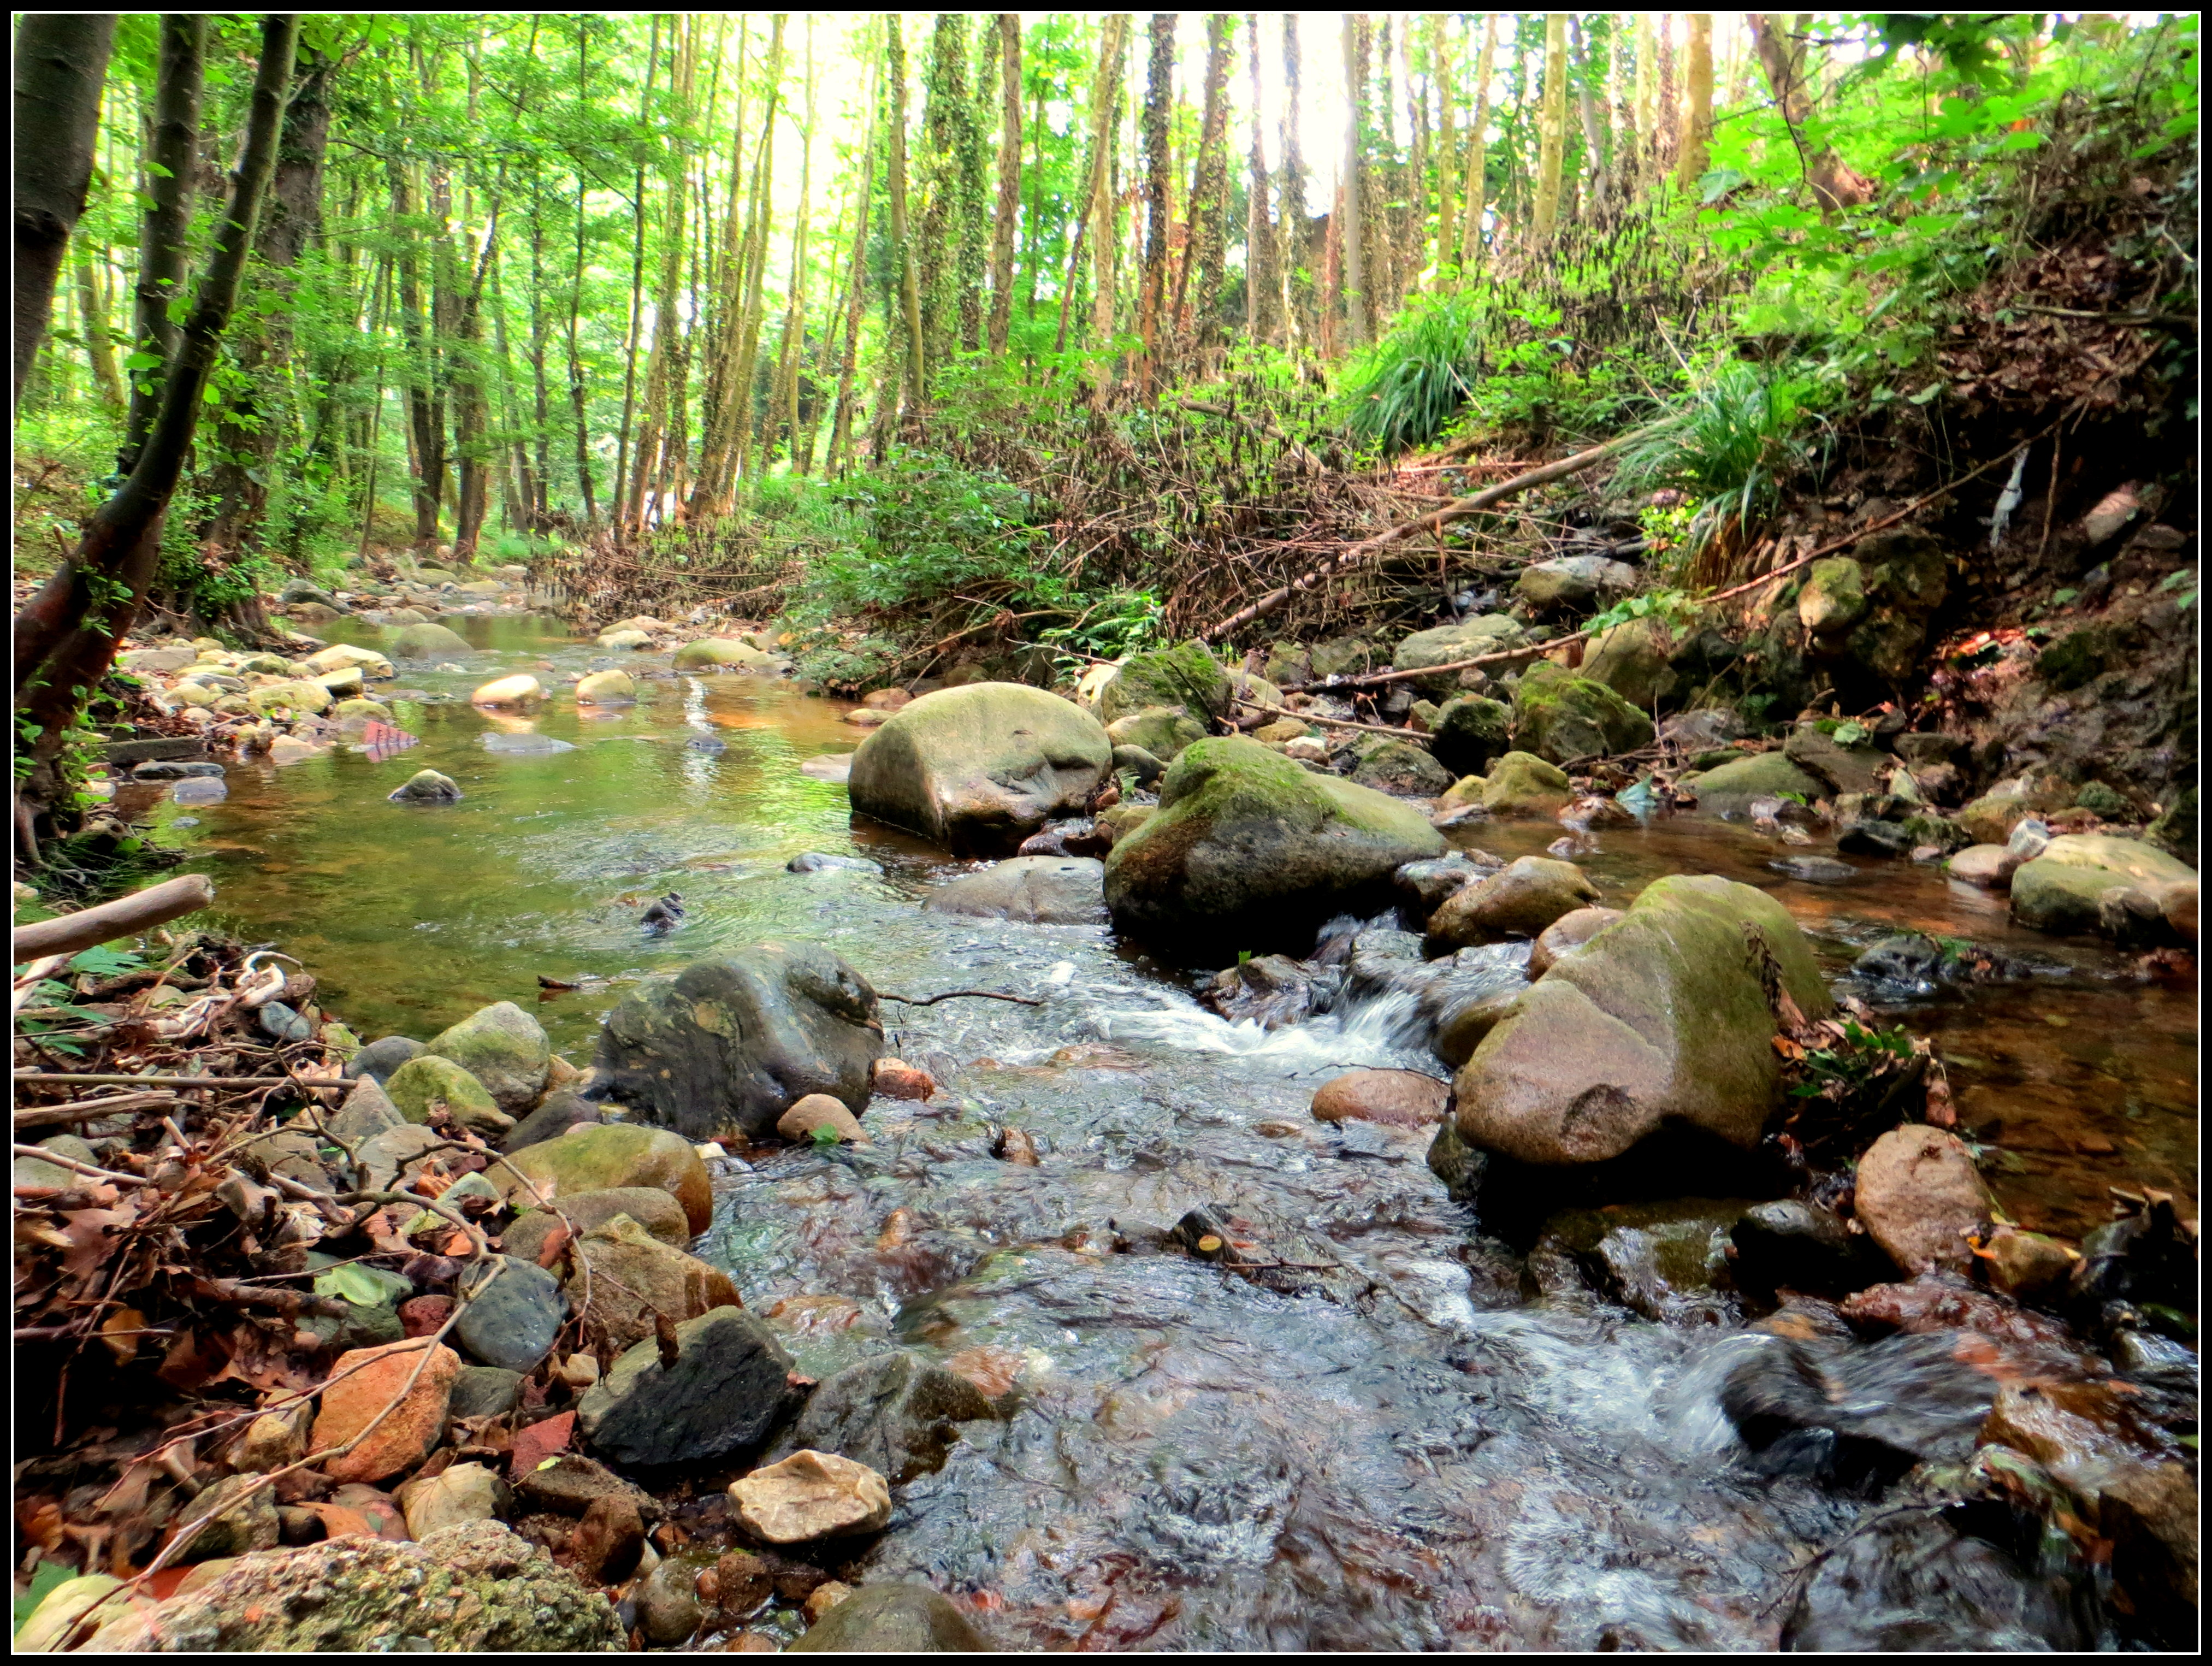
brook, river, forest, stones, calm, meditation, peace, water, stream, nature, nature reserve, vegetation, creek, watercourse, wilderness, water resources, riparian zone, stream bed, old growth forest, rainforest, arroyo, biome, tributary, state park, jungle, riparian forest, woodland, tree, valdivian temperate rain forest, rock, landscape, fluvial landforms of streams, water feature